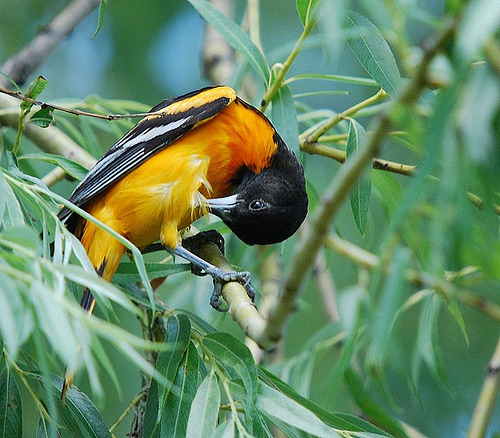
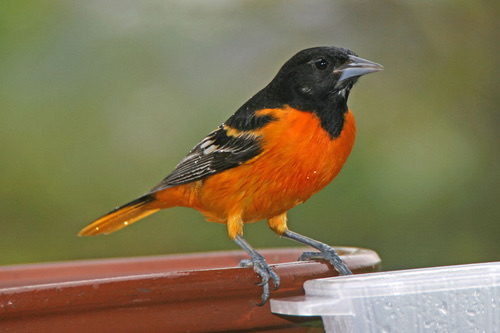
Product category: misc
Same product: yes